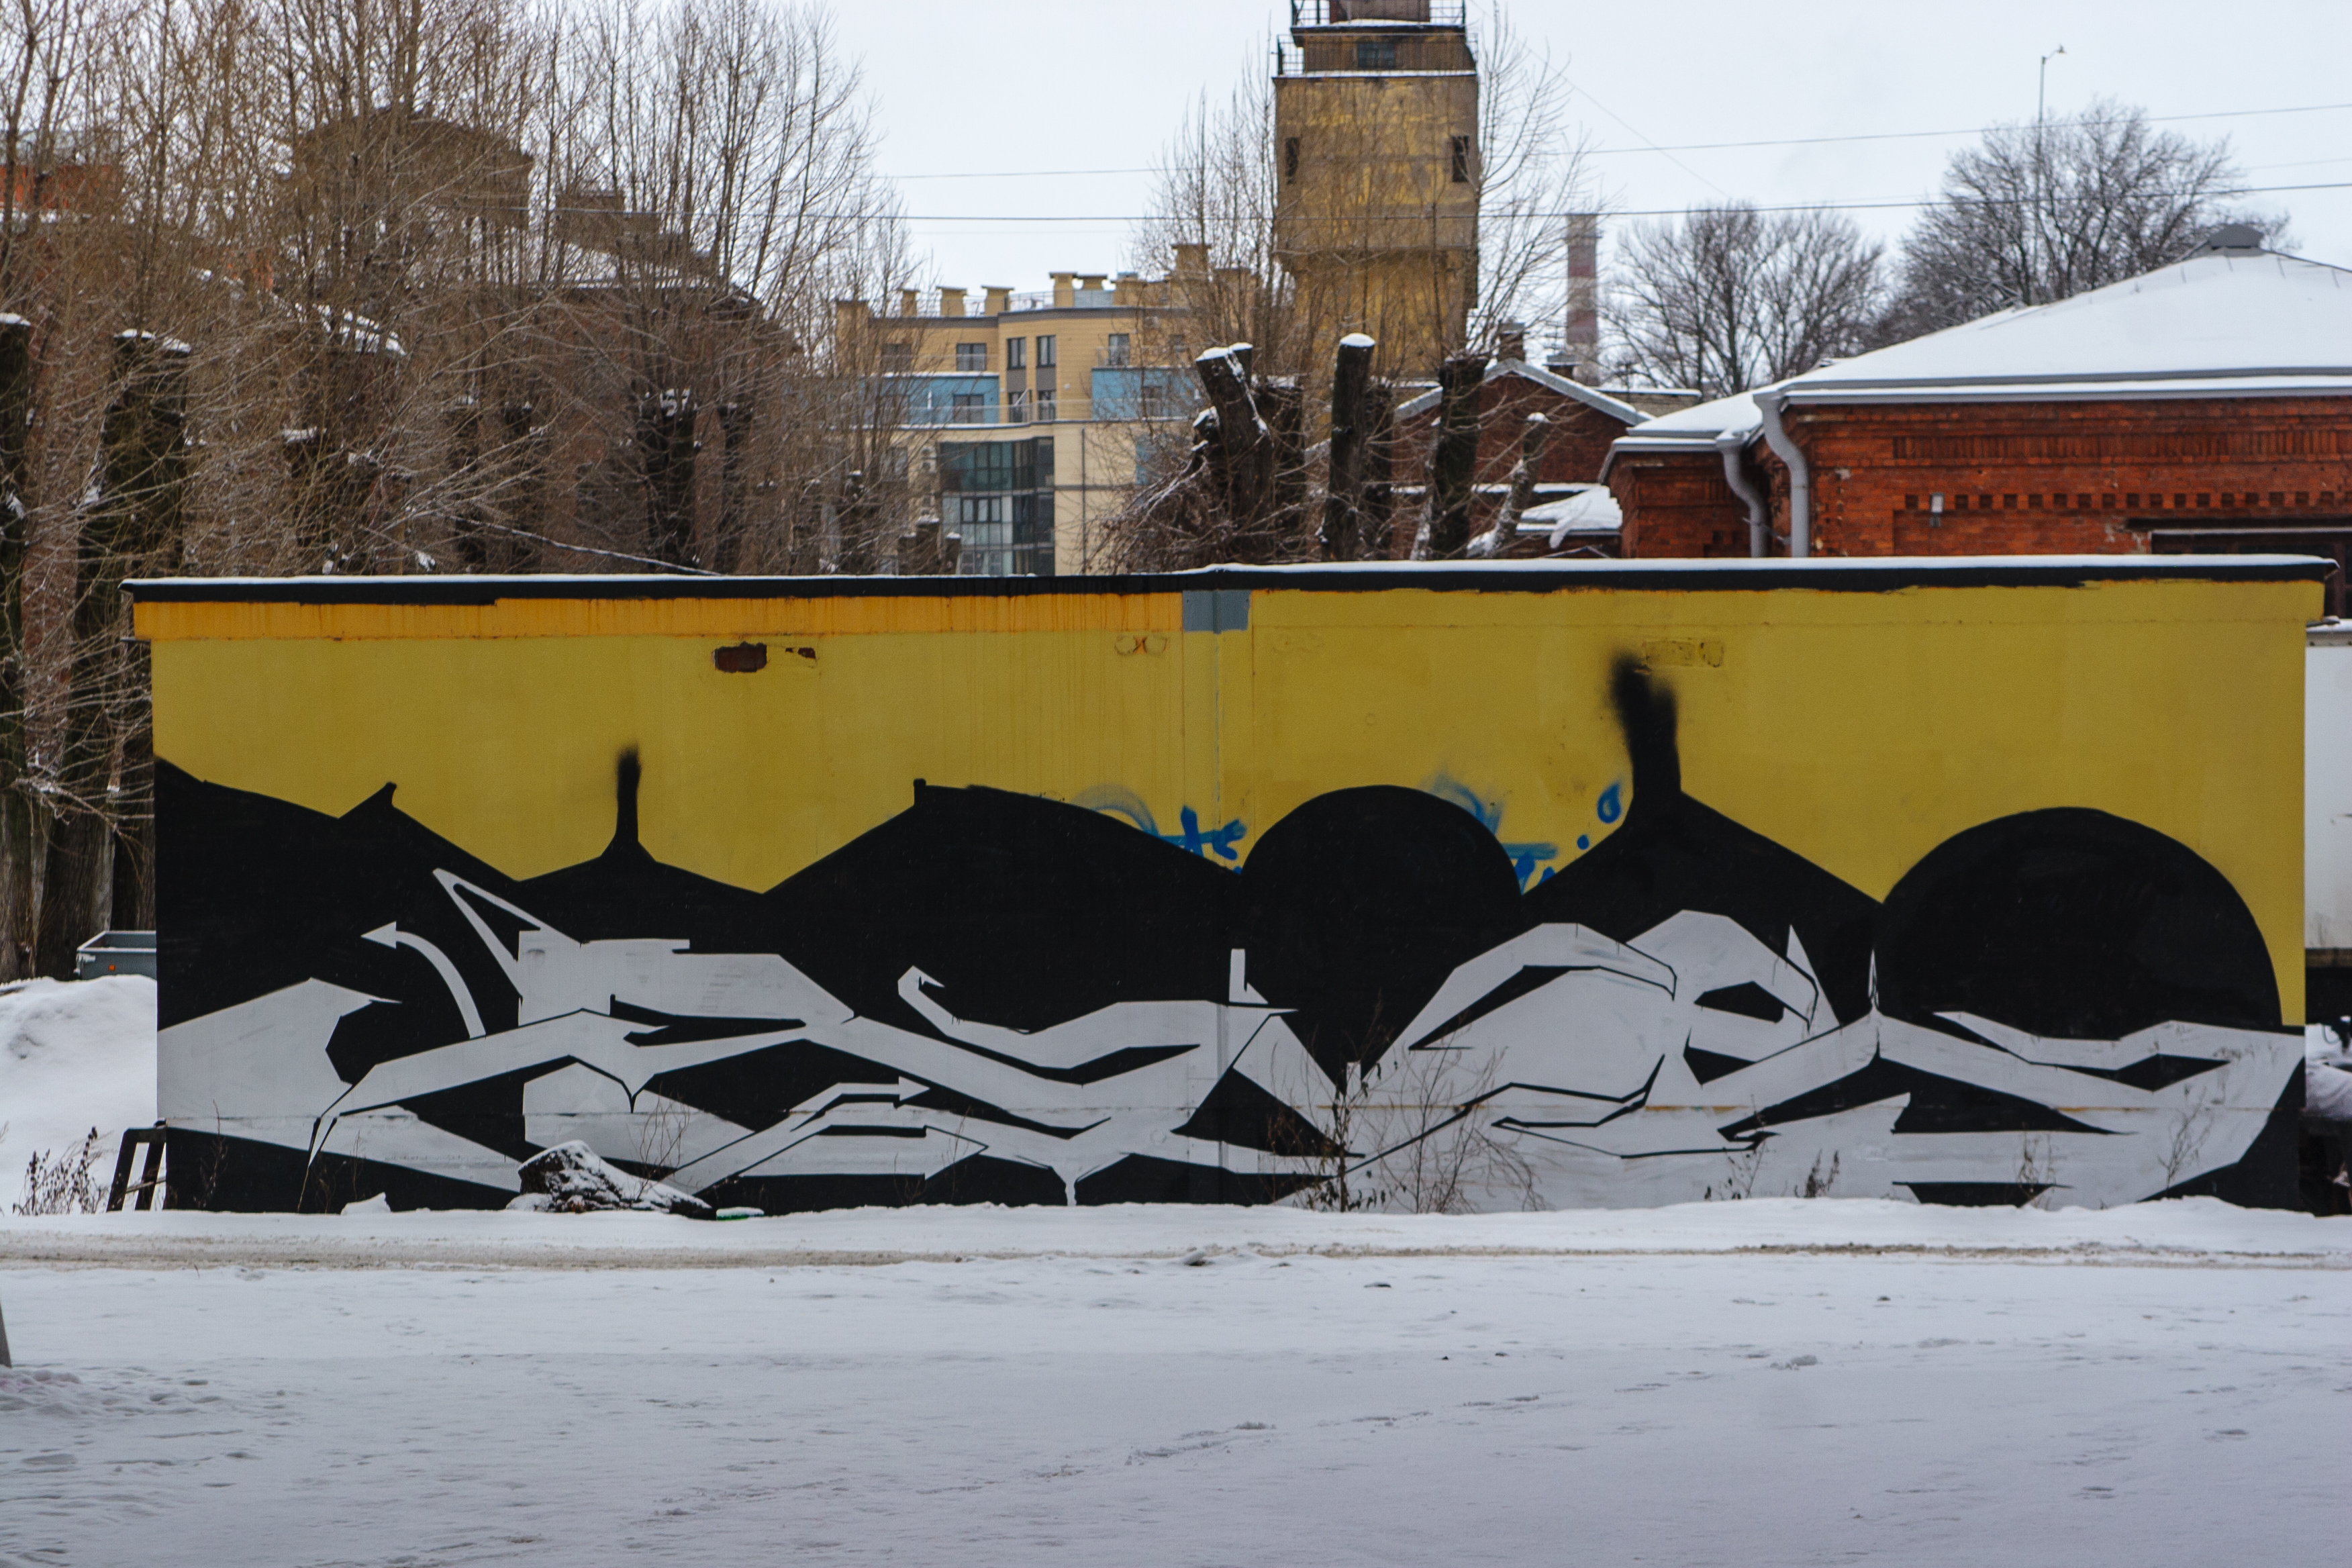
images, snow, building, sky, tree, branch, graffiti, paint, art, neighbourhood, wall, motor vehicle, Tints and shades, geological phenomenon, facade, freezing, winter, painting, road, font, mural, event, illustration, visual arts, frost, rolling, street, slope, drawing, street art, city, twig, roof, winter storm, asphalt, transport, reflection, precipitation, suburb